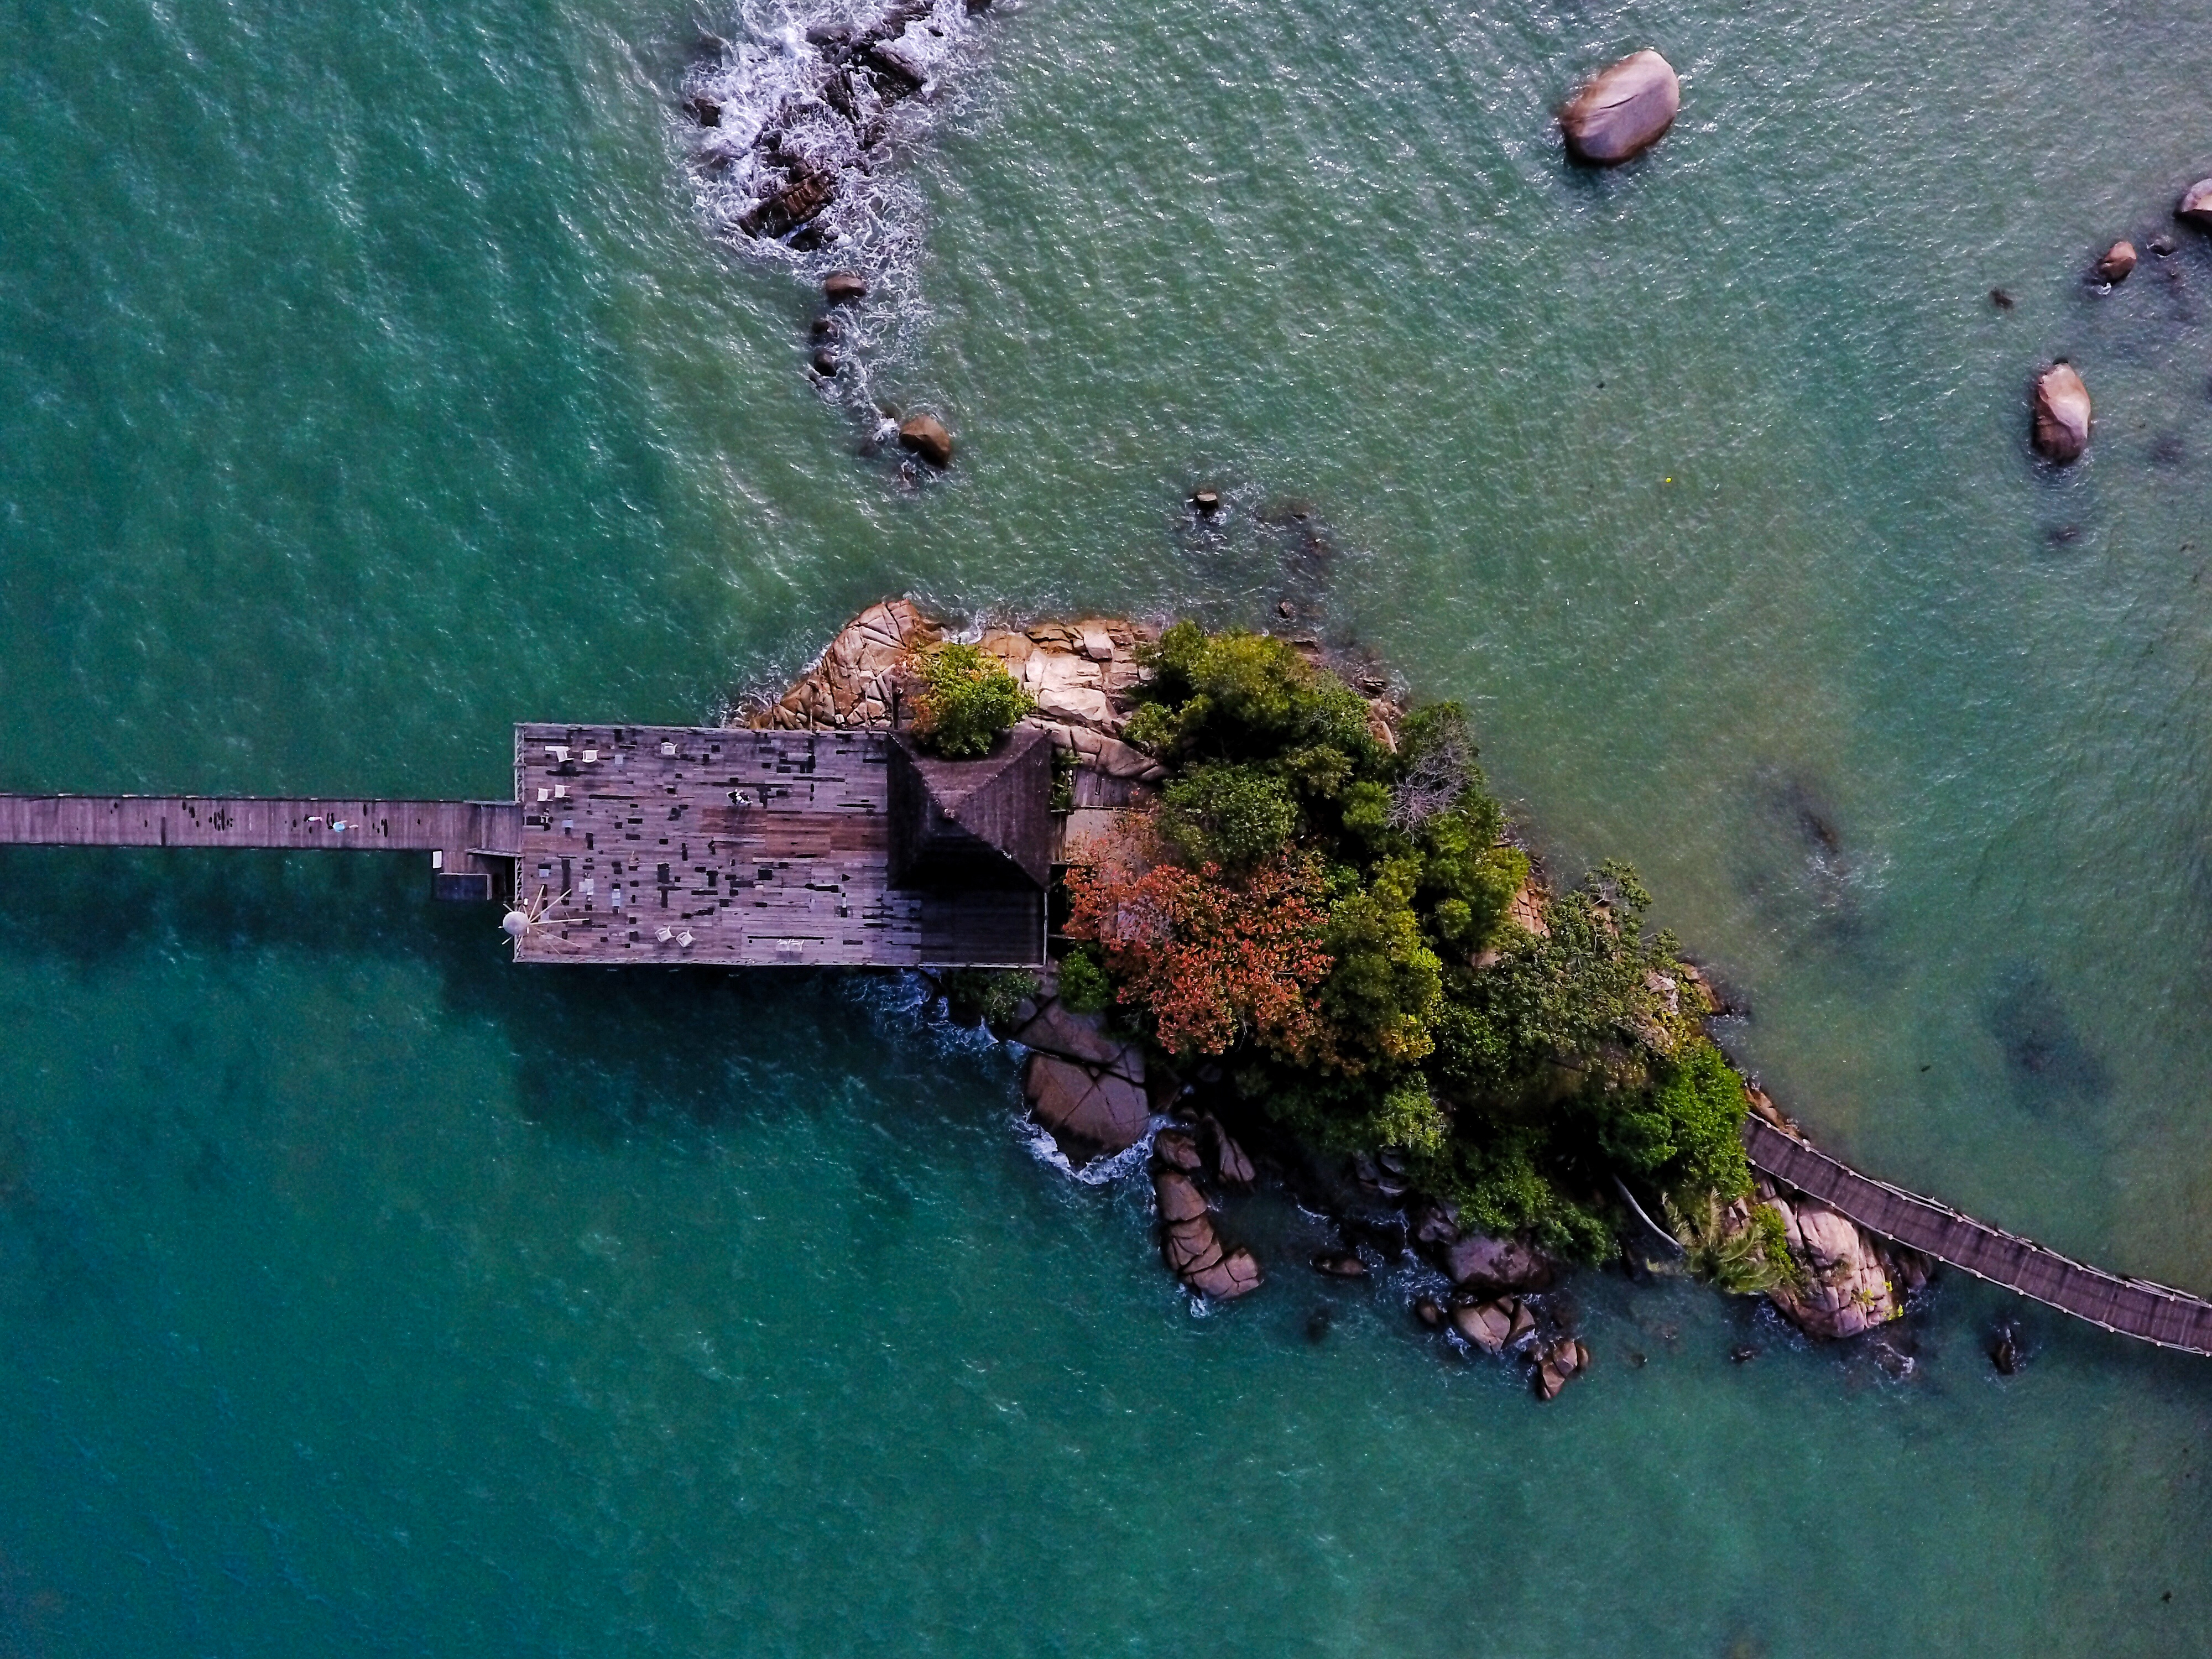
sea, water, ocean, underwater, vehicle, biology, terrain, coral reef, reef, screenshot, aerial photography, marine biology